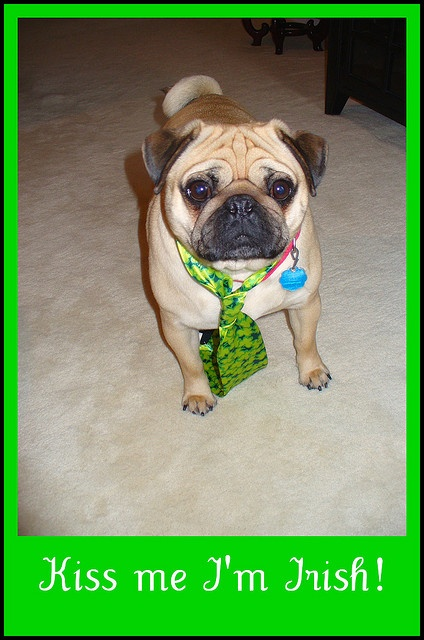
A small dog wearing a green neck tie.
A small dog is dressed in green for the holiday.
A pug dog is wearing a green neck tie.
A small dog wearing a green tie, that has lettering under it.
A dog is standing in the middle of a rug wearing a green tie.